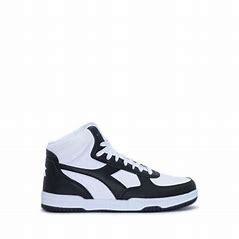
Brand: Diadora
Model: 100